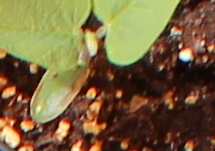
Label: Soybean